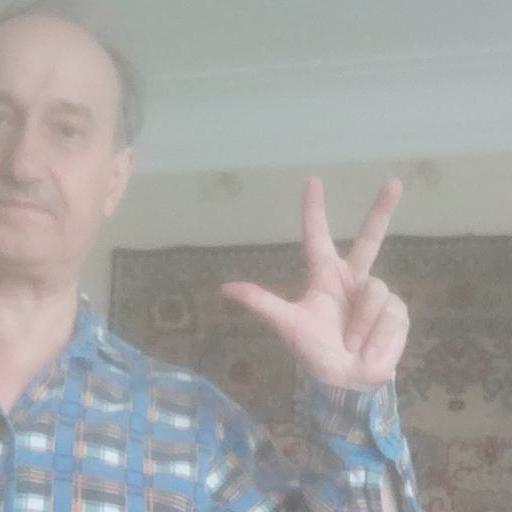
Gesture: three2